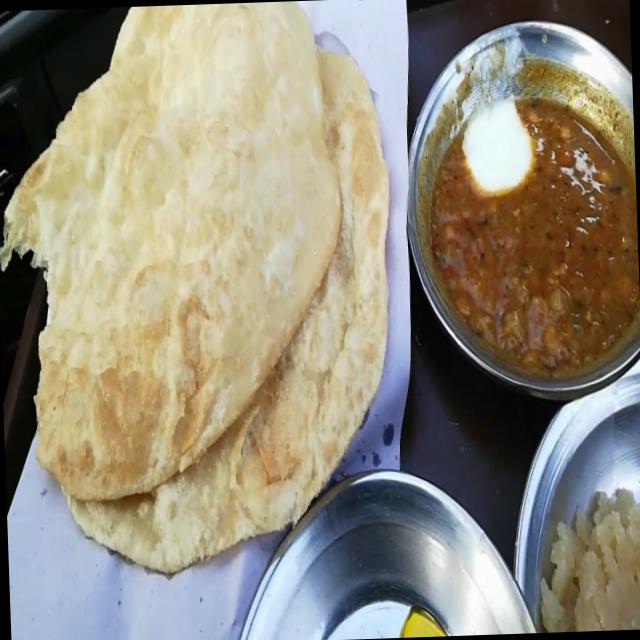
Dish: chole_bhature